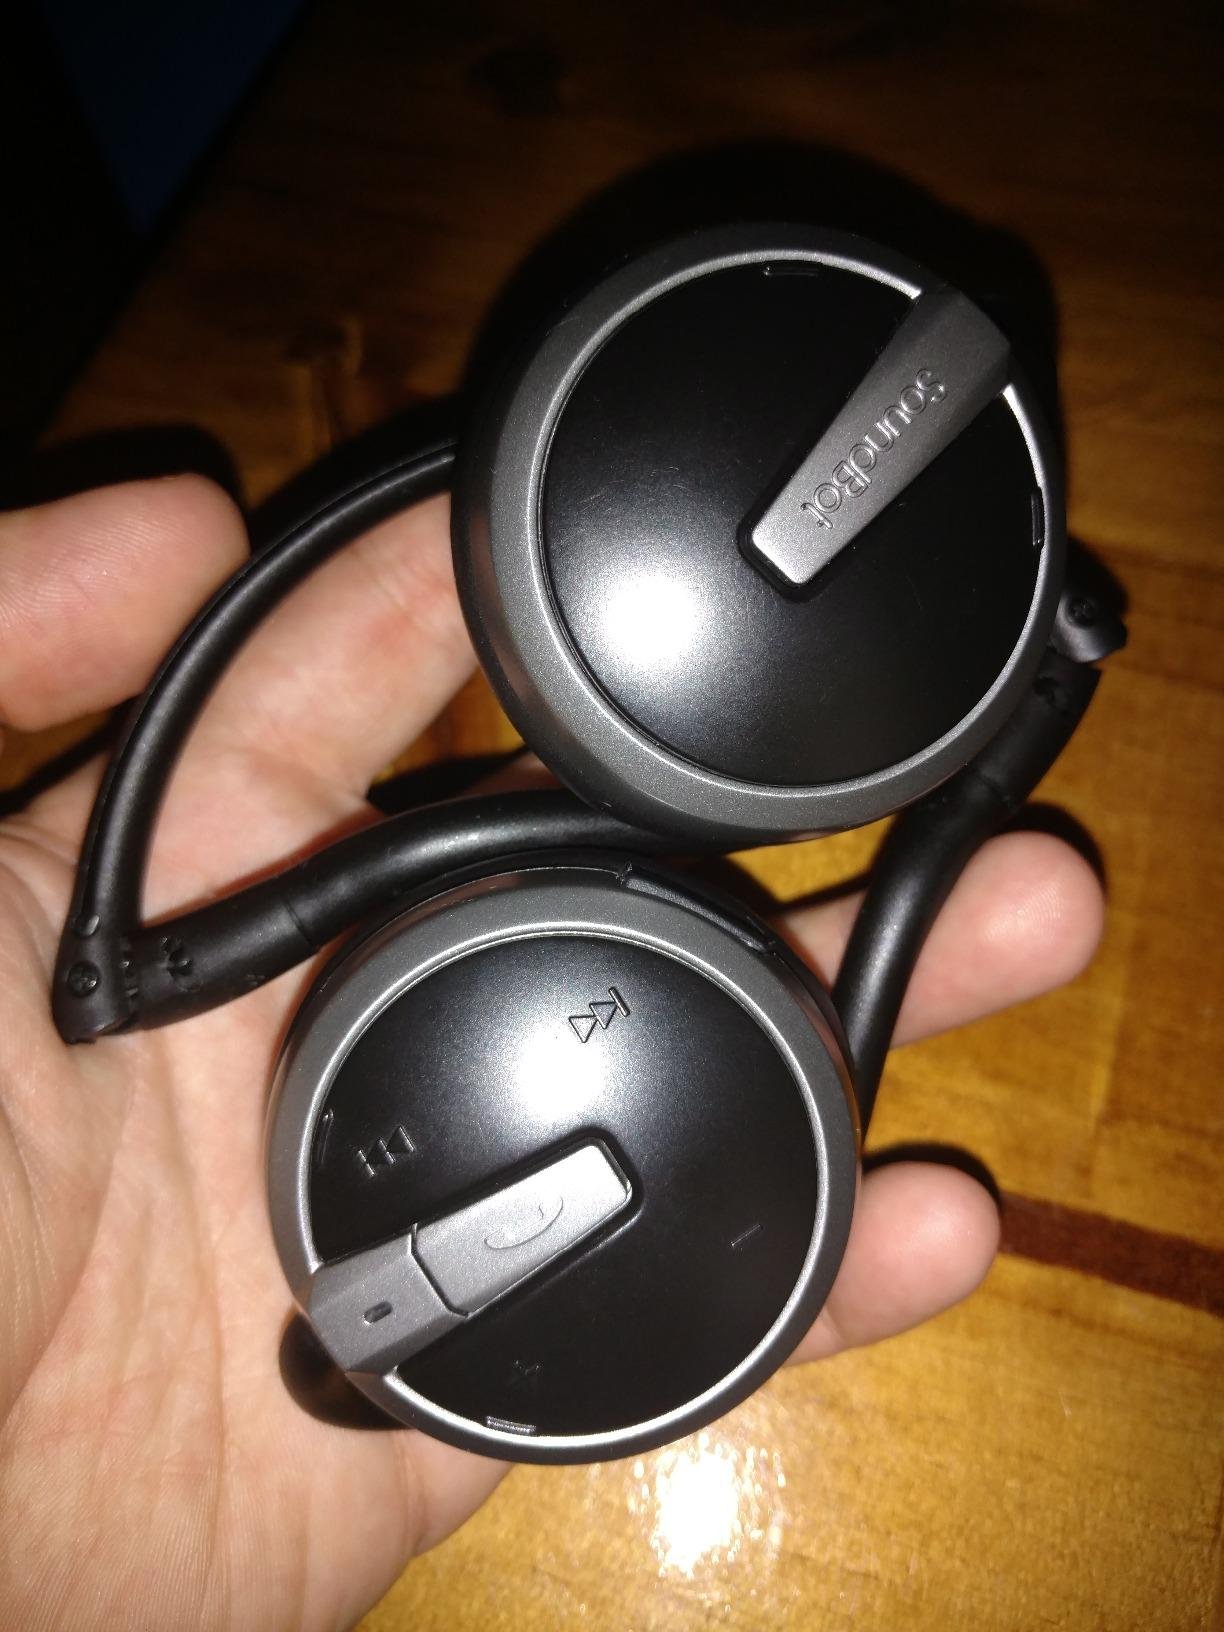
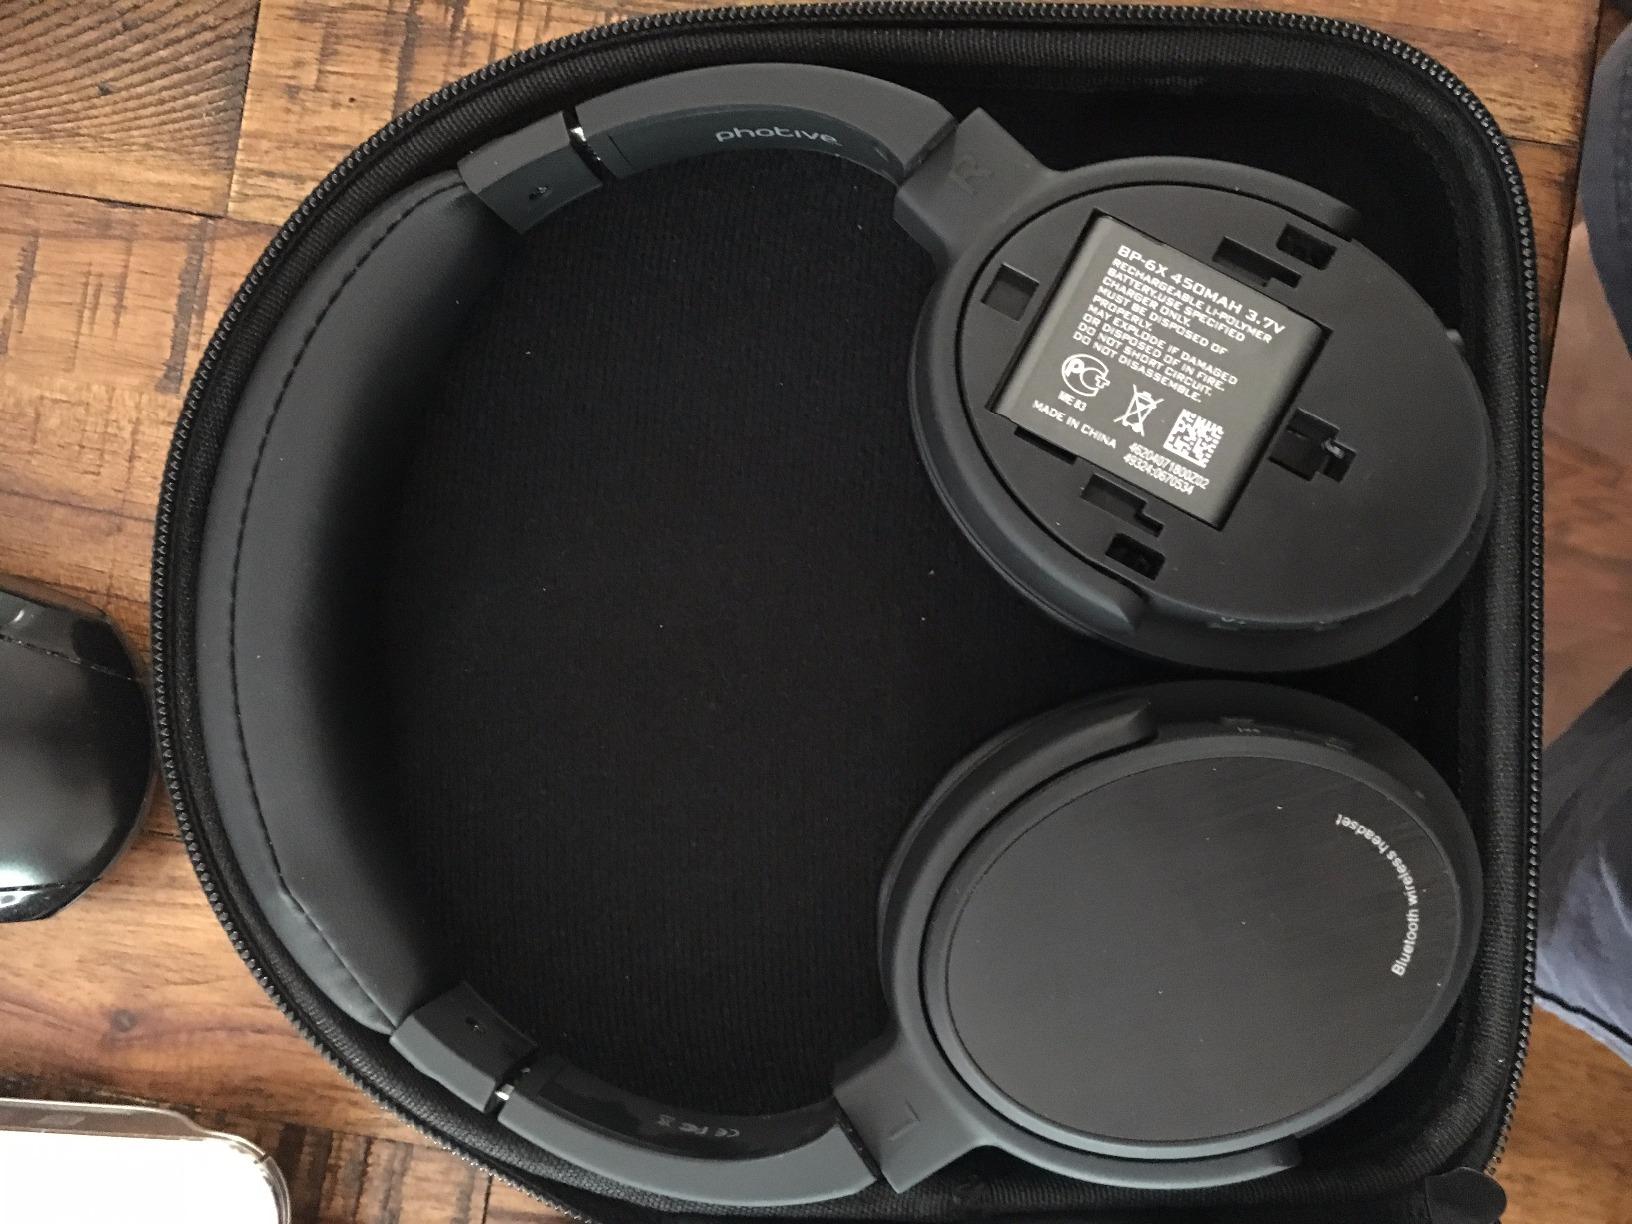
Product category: headphones
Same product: no